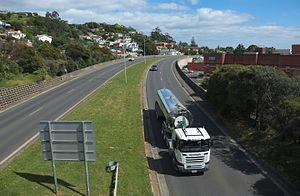
La Bass Highway est une route longue de 263 km de direction est-ouest située au nord de la Tasmanie en Australie et qui relie les principales villes du nord de l'État : Burnie, Devonport et Launceston.